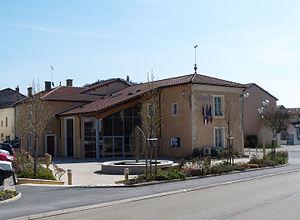
Poissons (Haute-Marne). Mairie.
Poissons est une commune française située au nord-est du département de la Haute-Marne, dans la région Grand Est.